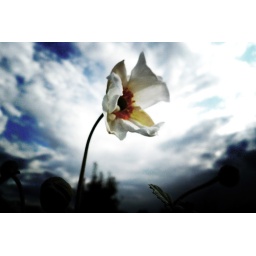
flower in front of a big sky